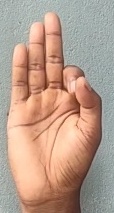
ASL sign: F